The Voice of Poland

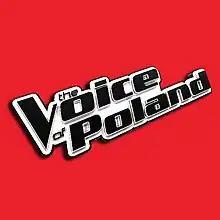

The Voice of Poland is a Polish reality talent show that premiered on September 3, 2011, on the TVP 2 television network. "The Voice of Poland" is part of the international syndication "The Voice" based on the reality singing competition launched in the Netherlands as "The Voice of Holland", created by Dutch television producer John de Mol.